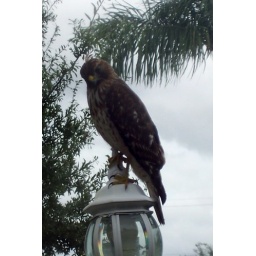
He sat on the lamp post in front of our house for over 5 minutes.